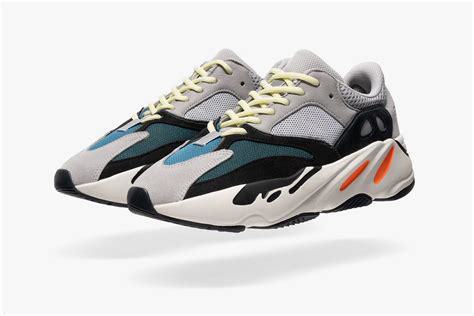
Brand: Adidas
Model: Yeezy Boost 700